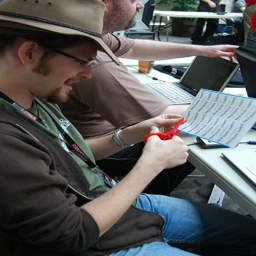
A man sitting at a table in front of a computer keyboard.
A man with a hat and glasses on cutting some paper with scissors.
A guy is cutting something out of a piece of paper.
A young man with beard and an outback hat is cutting little snippets of information on a sheet of paper.
A guy with some scissors cutting a paper up.